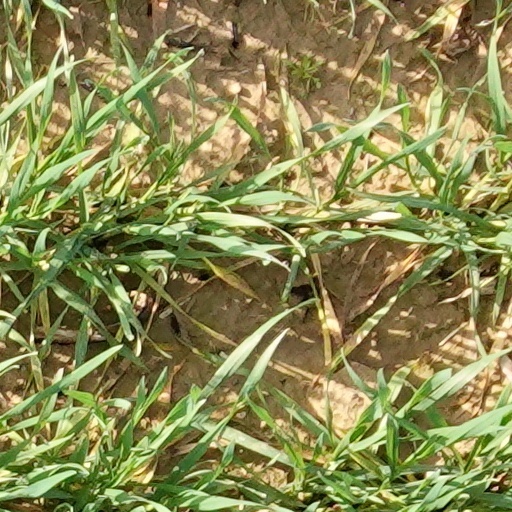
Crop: wheat